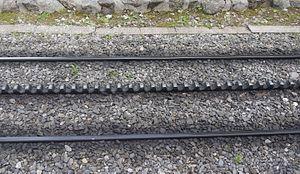
Rail denté du Chemin de fer du Montenvers
Le chemin de fer du Montenvers est une ligne de chemin de fer à crémaillère française de Haute-Savoie à voie métrique de 5,1 kilomètres. Elle a été inaugurée en 1909, et relie Chamonix-Mont-Blanc au Montenvers, un point de vue sur la mer de Glace qui permet aux touristes d'accéder à une grotte de glace. En 2009, avec plus de 800 000 voyageurs, cette ligne était l'attraction touristique la plus fréquentée de la région Rhône-Alpes.